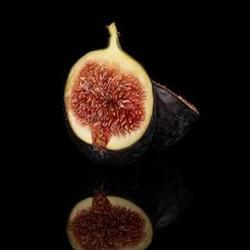
Label: Fig